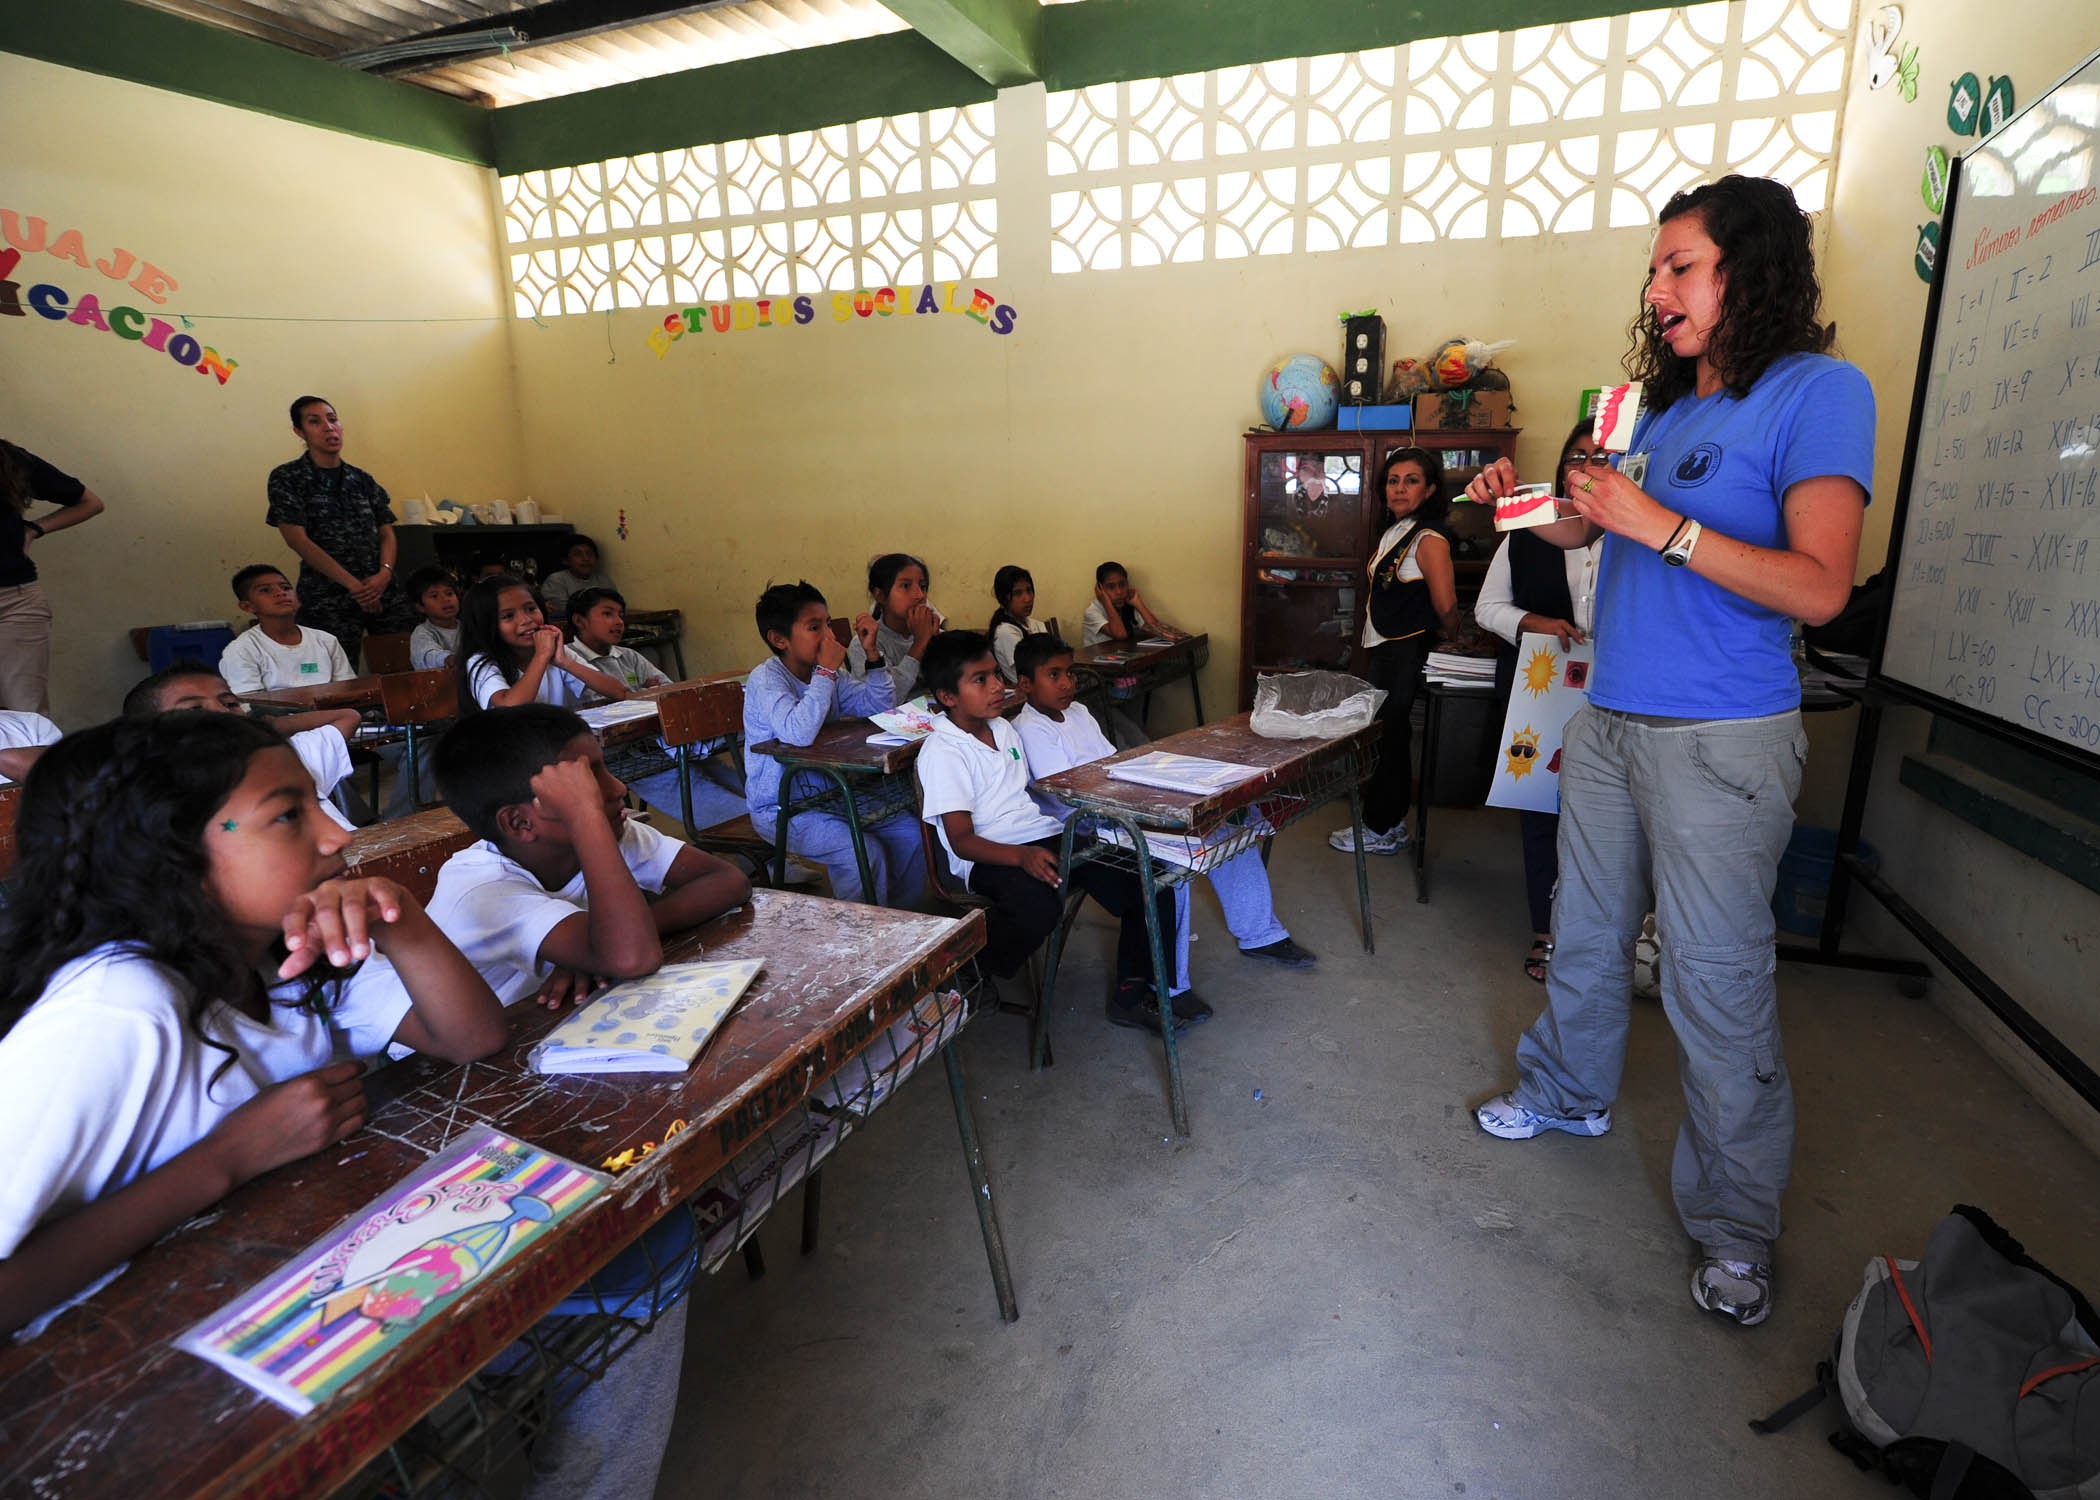
woman, female, youth, community, education, classroom, chairs, girls, students, boys, tables, school, class, teacher, ecuador, teaching, social group